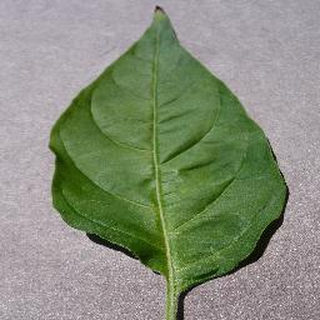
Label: healthy_bell_pepper